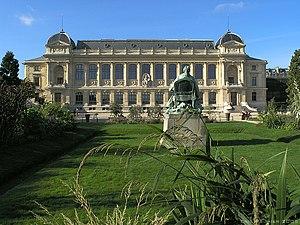
La grande galerie de l'Évolution du Muséum national d'histoire naturelle au Jardin des plantes, à Paris.
L'École normale, dite « de l'an III » désigne un ensemble de cours destinés à la formation des enseignants, institués en l'an III par la Convention dans le but de répandre l'instruction en France. Ces cours eurent lieu durant 4 mois du 1ᵉʳ pluviose de l'an III au 30 floréal de l'an III.
Félix Delahaye est un jardinier français qui servit lors de l'expédition d'Entrecasteaux envoyée par l'Assemblée constituante et par Louis XVI à la recherche de l'explorateur Jean-François La Pérouse, dont on était sans nouvelles depuis trois ans.
Nicolaus Michael Oppel est un naturaliste allemand, né le 7 décembre 1782 et mort le 16 février 1820 à Schönficht.